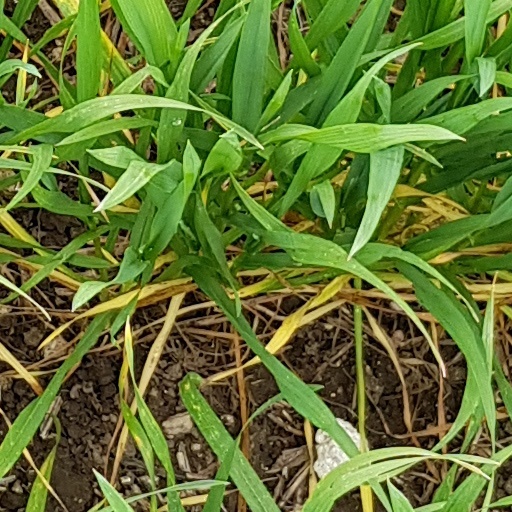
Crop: wheat